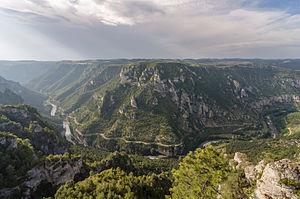
Les gorges du Tarn dans leur partie la plus étroite, appelée les Détroits, vues du Roc des Hourtous (Lozère, France).
Les gorges du Tarn sont un canyon creusé par le Tarn entre le Causse Méjean et le Causse de Sauveterre. Ces gorges se trouvent principalement dans le département français de la Lozère, mais sont également visibles en Aveyron.
Cette liste de gorges comprend des gorges terrestres et sous-marinnes. Les gorges terrestres sont triés par continent, puis par pays.
L'Occitanie est une région administrative française créée par la réforme territoriale de 2014 comportant 13 départements, et qui résulte de la fusion des anciennes régions Languedoc-Roussillon et Midi-Pyrénées. Temporairement appelée Languedoc-Roussillon-Midi-Pyrénées, le nom « Occitanie » est officiel depuis le 28 septembre 2016 et effectif depuis le 30 septembre 2016. S'il est sous-titré « Pyrénées-Méditerranée » par le conseil régional, ce sous-titre n'apparaît pas dans le Journal officiel de la République française. Le conseil régional est présidée par Carole Delga depuis le 4 janvier 2016, et son chef-lieu est Toulouse.